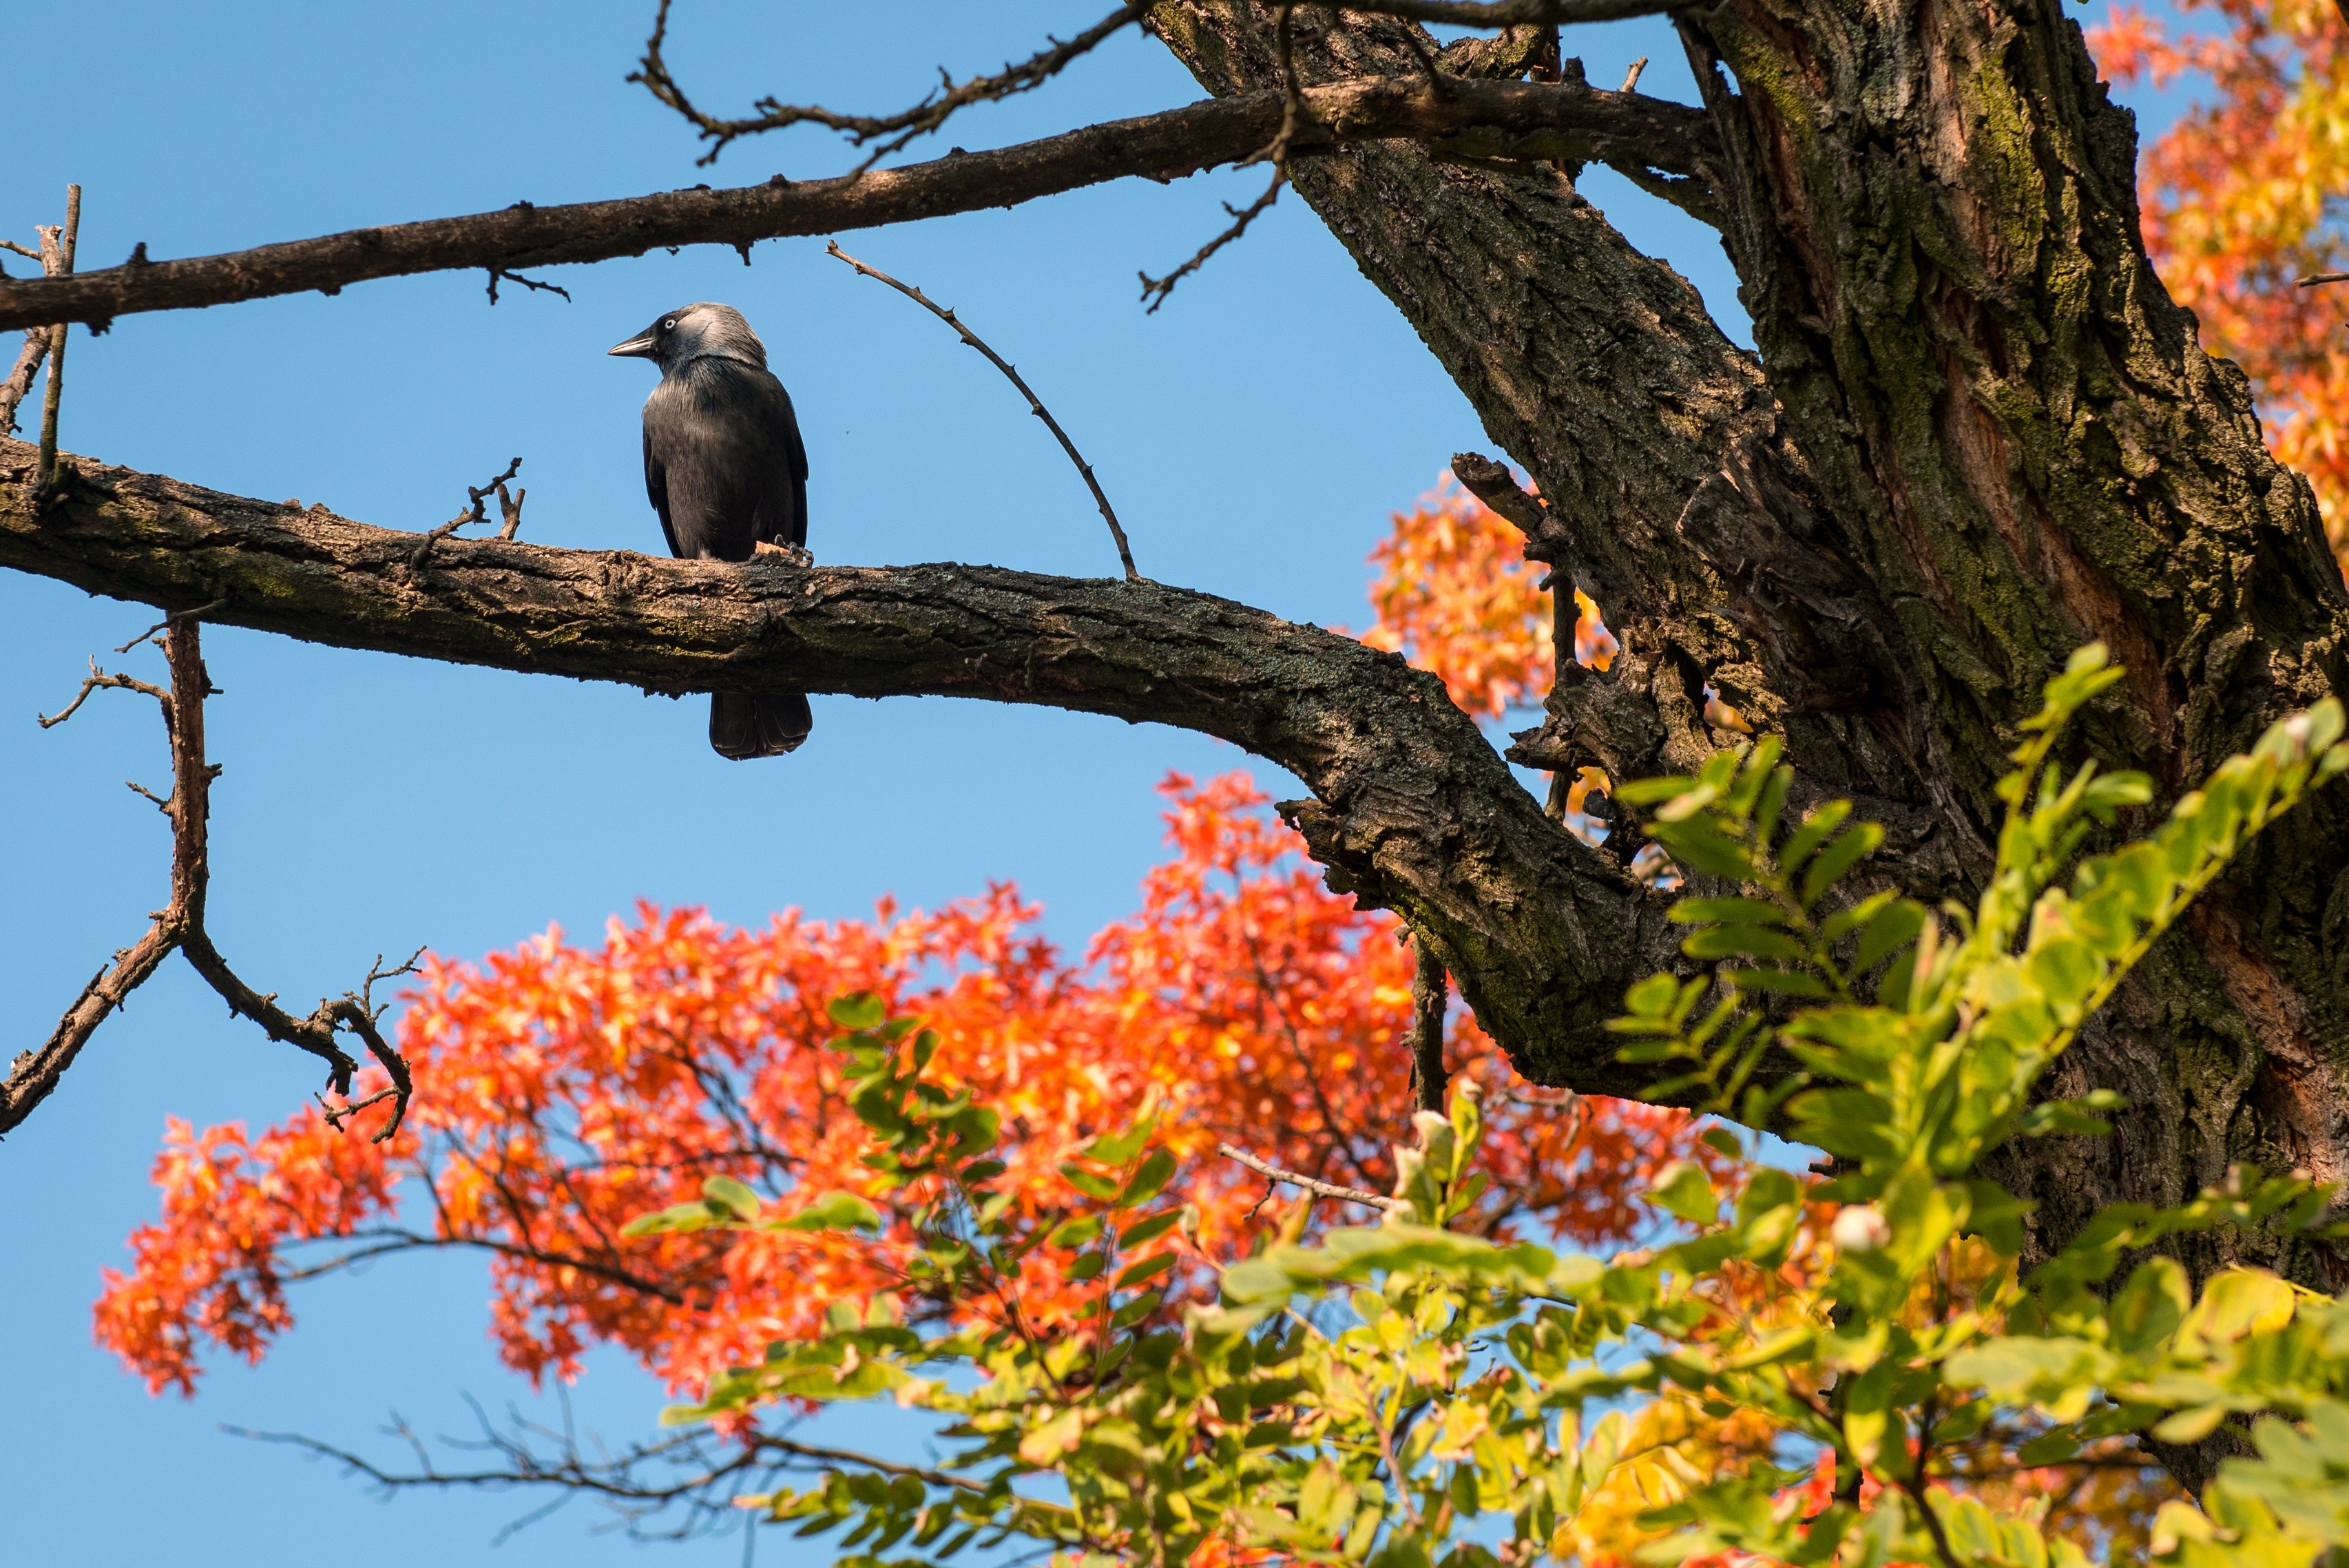
tree, nature, forest, branch, bird, plant, leaf, flower, autumn, botany, flora, season, fauna, ornithology, branches, woody plant